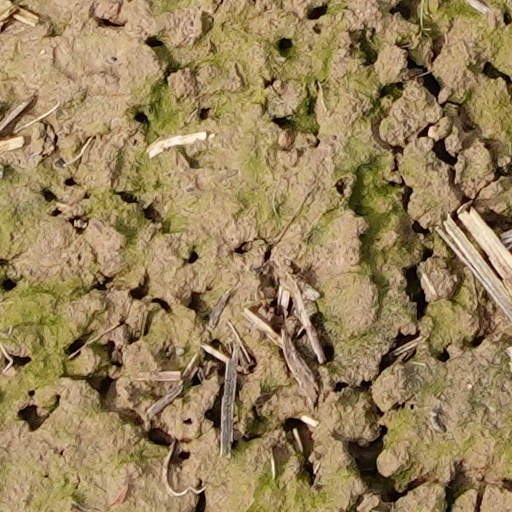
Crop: wheat